Roma, Queensland

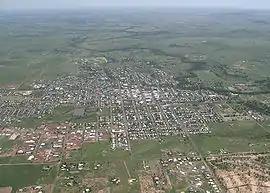
Aerial view of Roma

Roma is a rural town and locality in the Maranoa Region, Queensland, Australia. It is the administrative centre of the Maranoa Region. The town was incorporated in 1867 and is named after Lady Diamantina Bowen (née di Roma), the wife of Sir George Bowen, the Governor of Queensland at the time. In the , the locality of Roma had a population of 6,838 people.